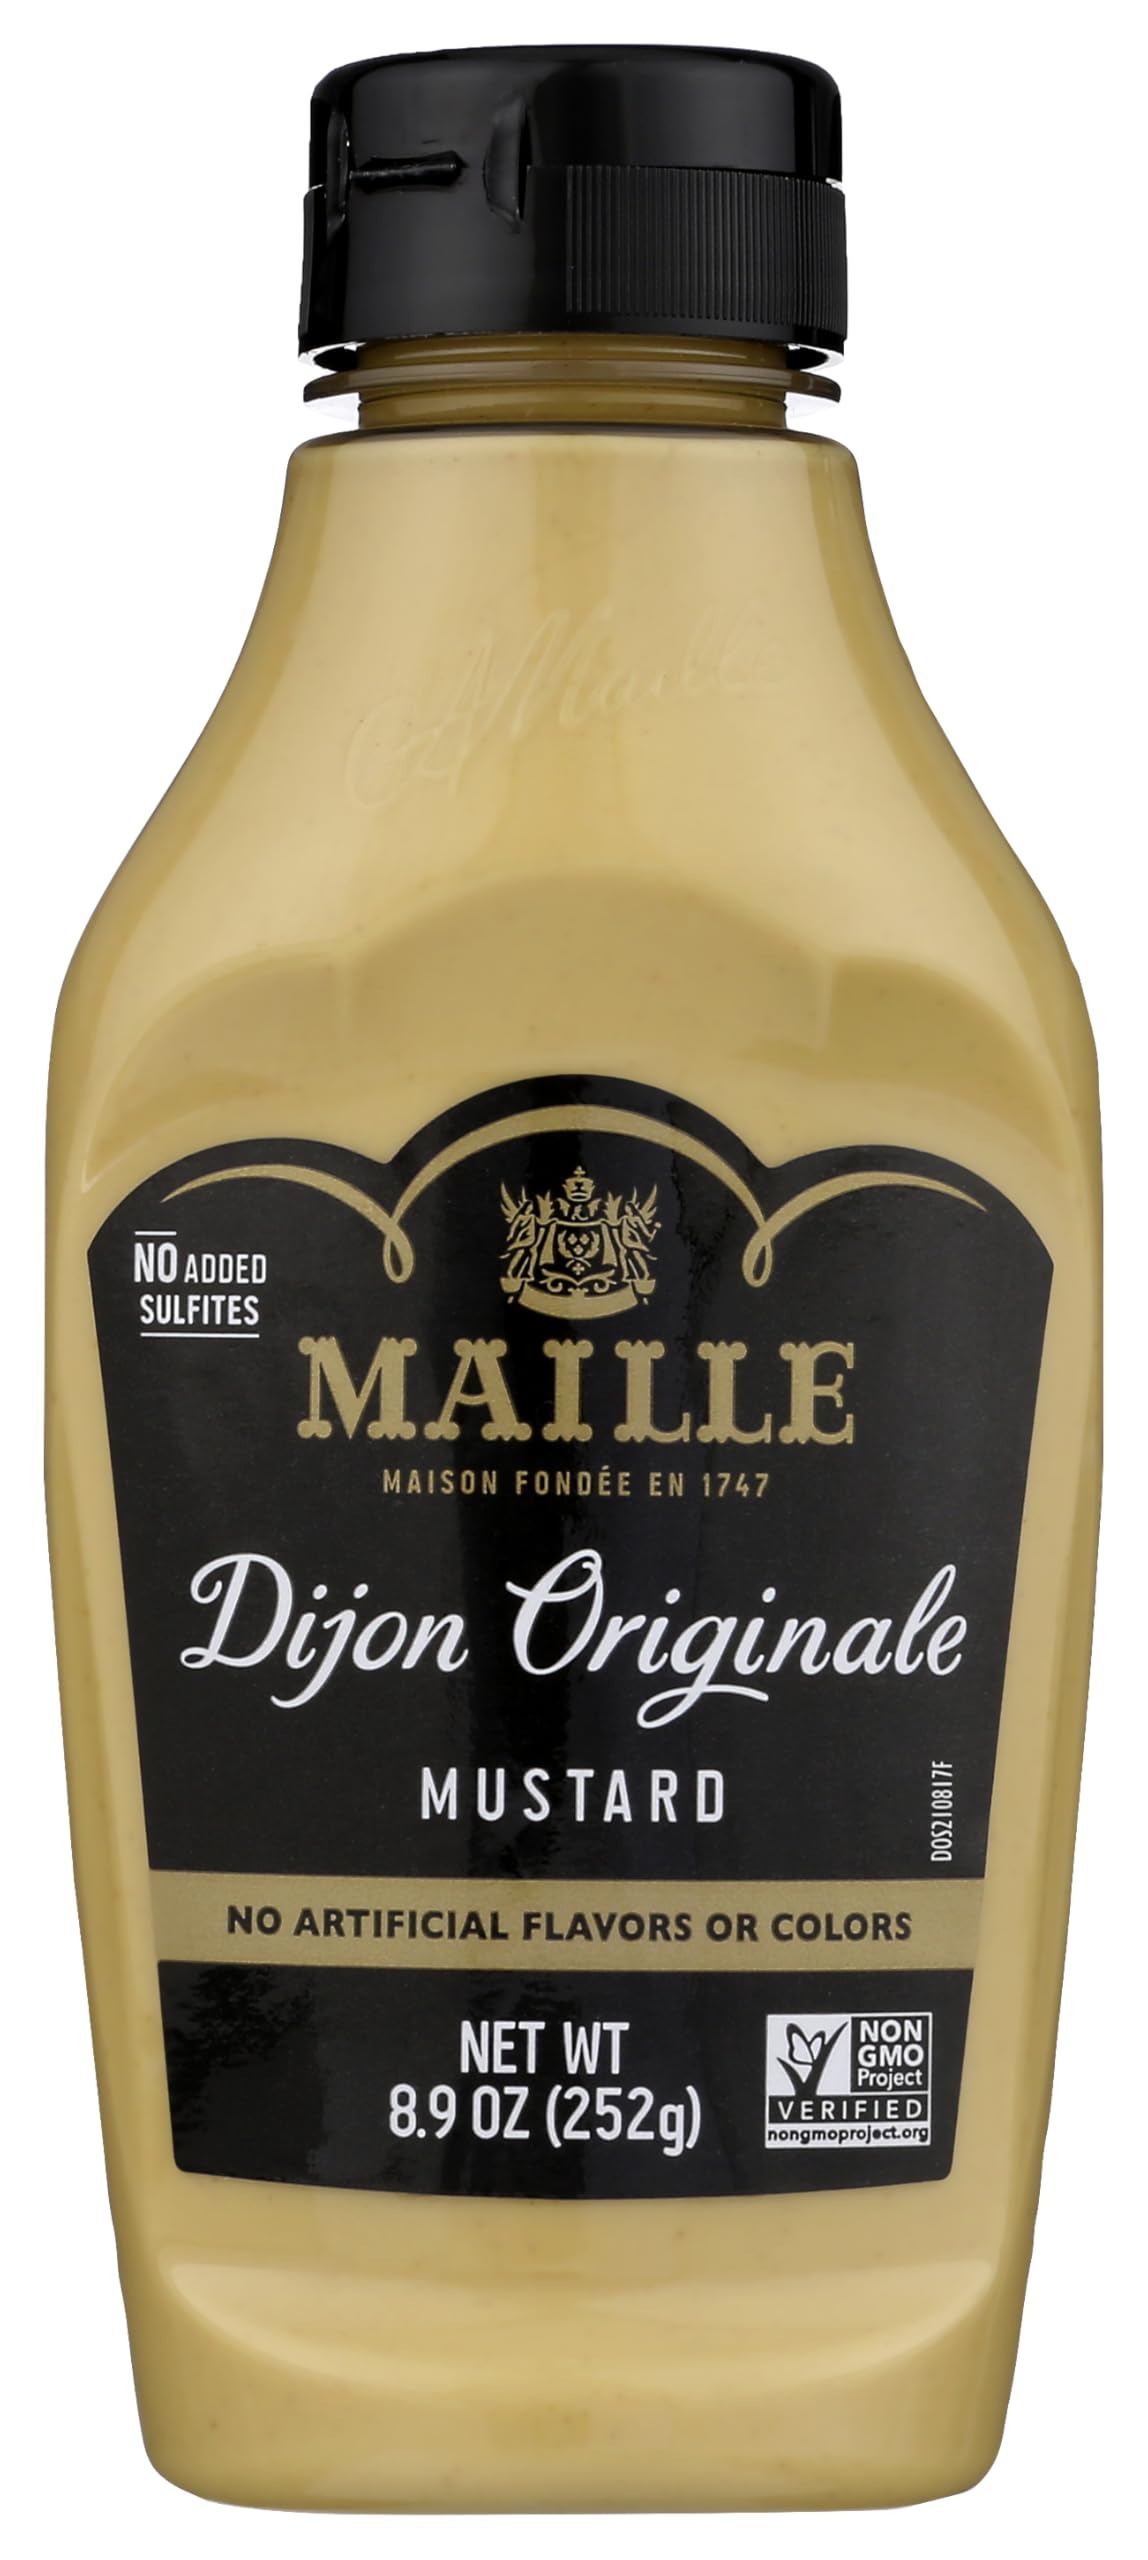
Item Name: MAILLE Sulfite Free Original Dijon Mustard Squeeze, 8.9 OZ
Bullet Point 1: No hydrogenated fats or high fructose corn syrup allowed in any food
Bullet Point 2: No bleached or bromated flour
Bullet Point 3: No synthetic nitrates or nitrites
Product Description: Meals
Value: 8.9
Unit: Ounce

Price: 4.99